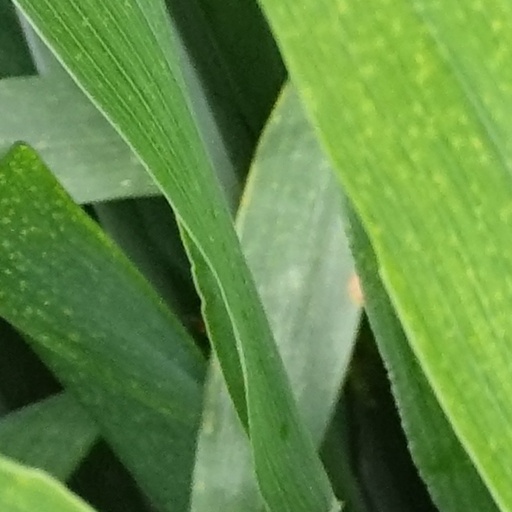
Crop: wheat